Ebin Wilson

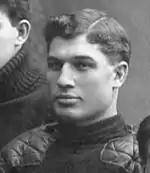
Wilson in 1899

Wilson was born in August 1869. He grew up in Merrill, Michigan and began his college football career playing for Michigan State Normal College—now known as Eastern Michigan University–at Ypsilanti, Michigan. During his senior year in 1898, Wilson was captain of Normal's football team.